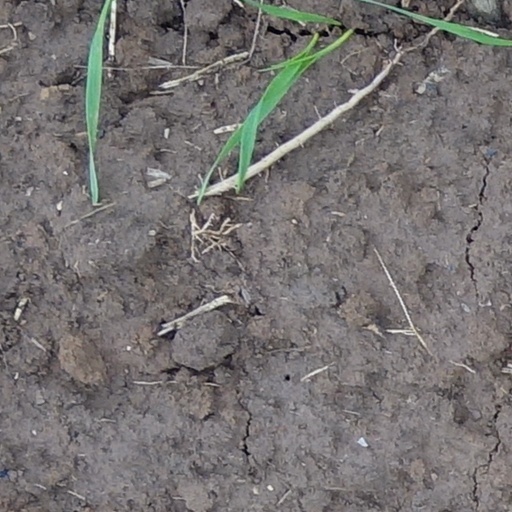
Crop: wheat